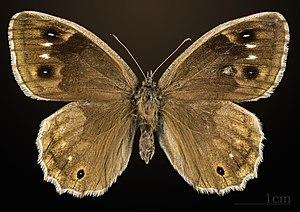
Le Faune, Arachné ou Coronis est un lépidoptère appartenant à la famille des Nymphalidae, à la sous-famille des Satyrinae et au genre Hipparchia.